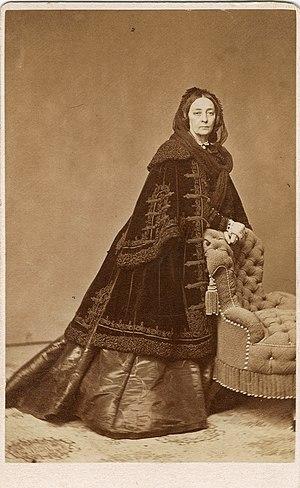
La famille Zichy est une famille noble hongroise présente dans l'Histoire de la Hongrie depuis la fin du XIIIᵉ siècle.